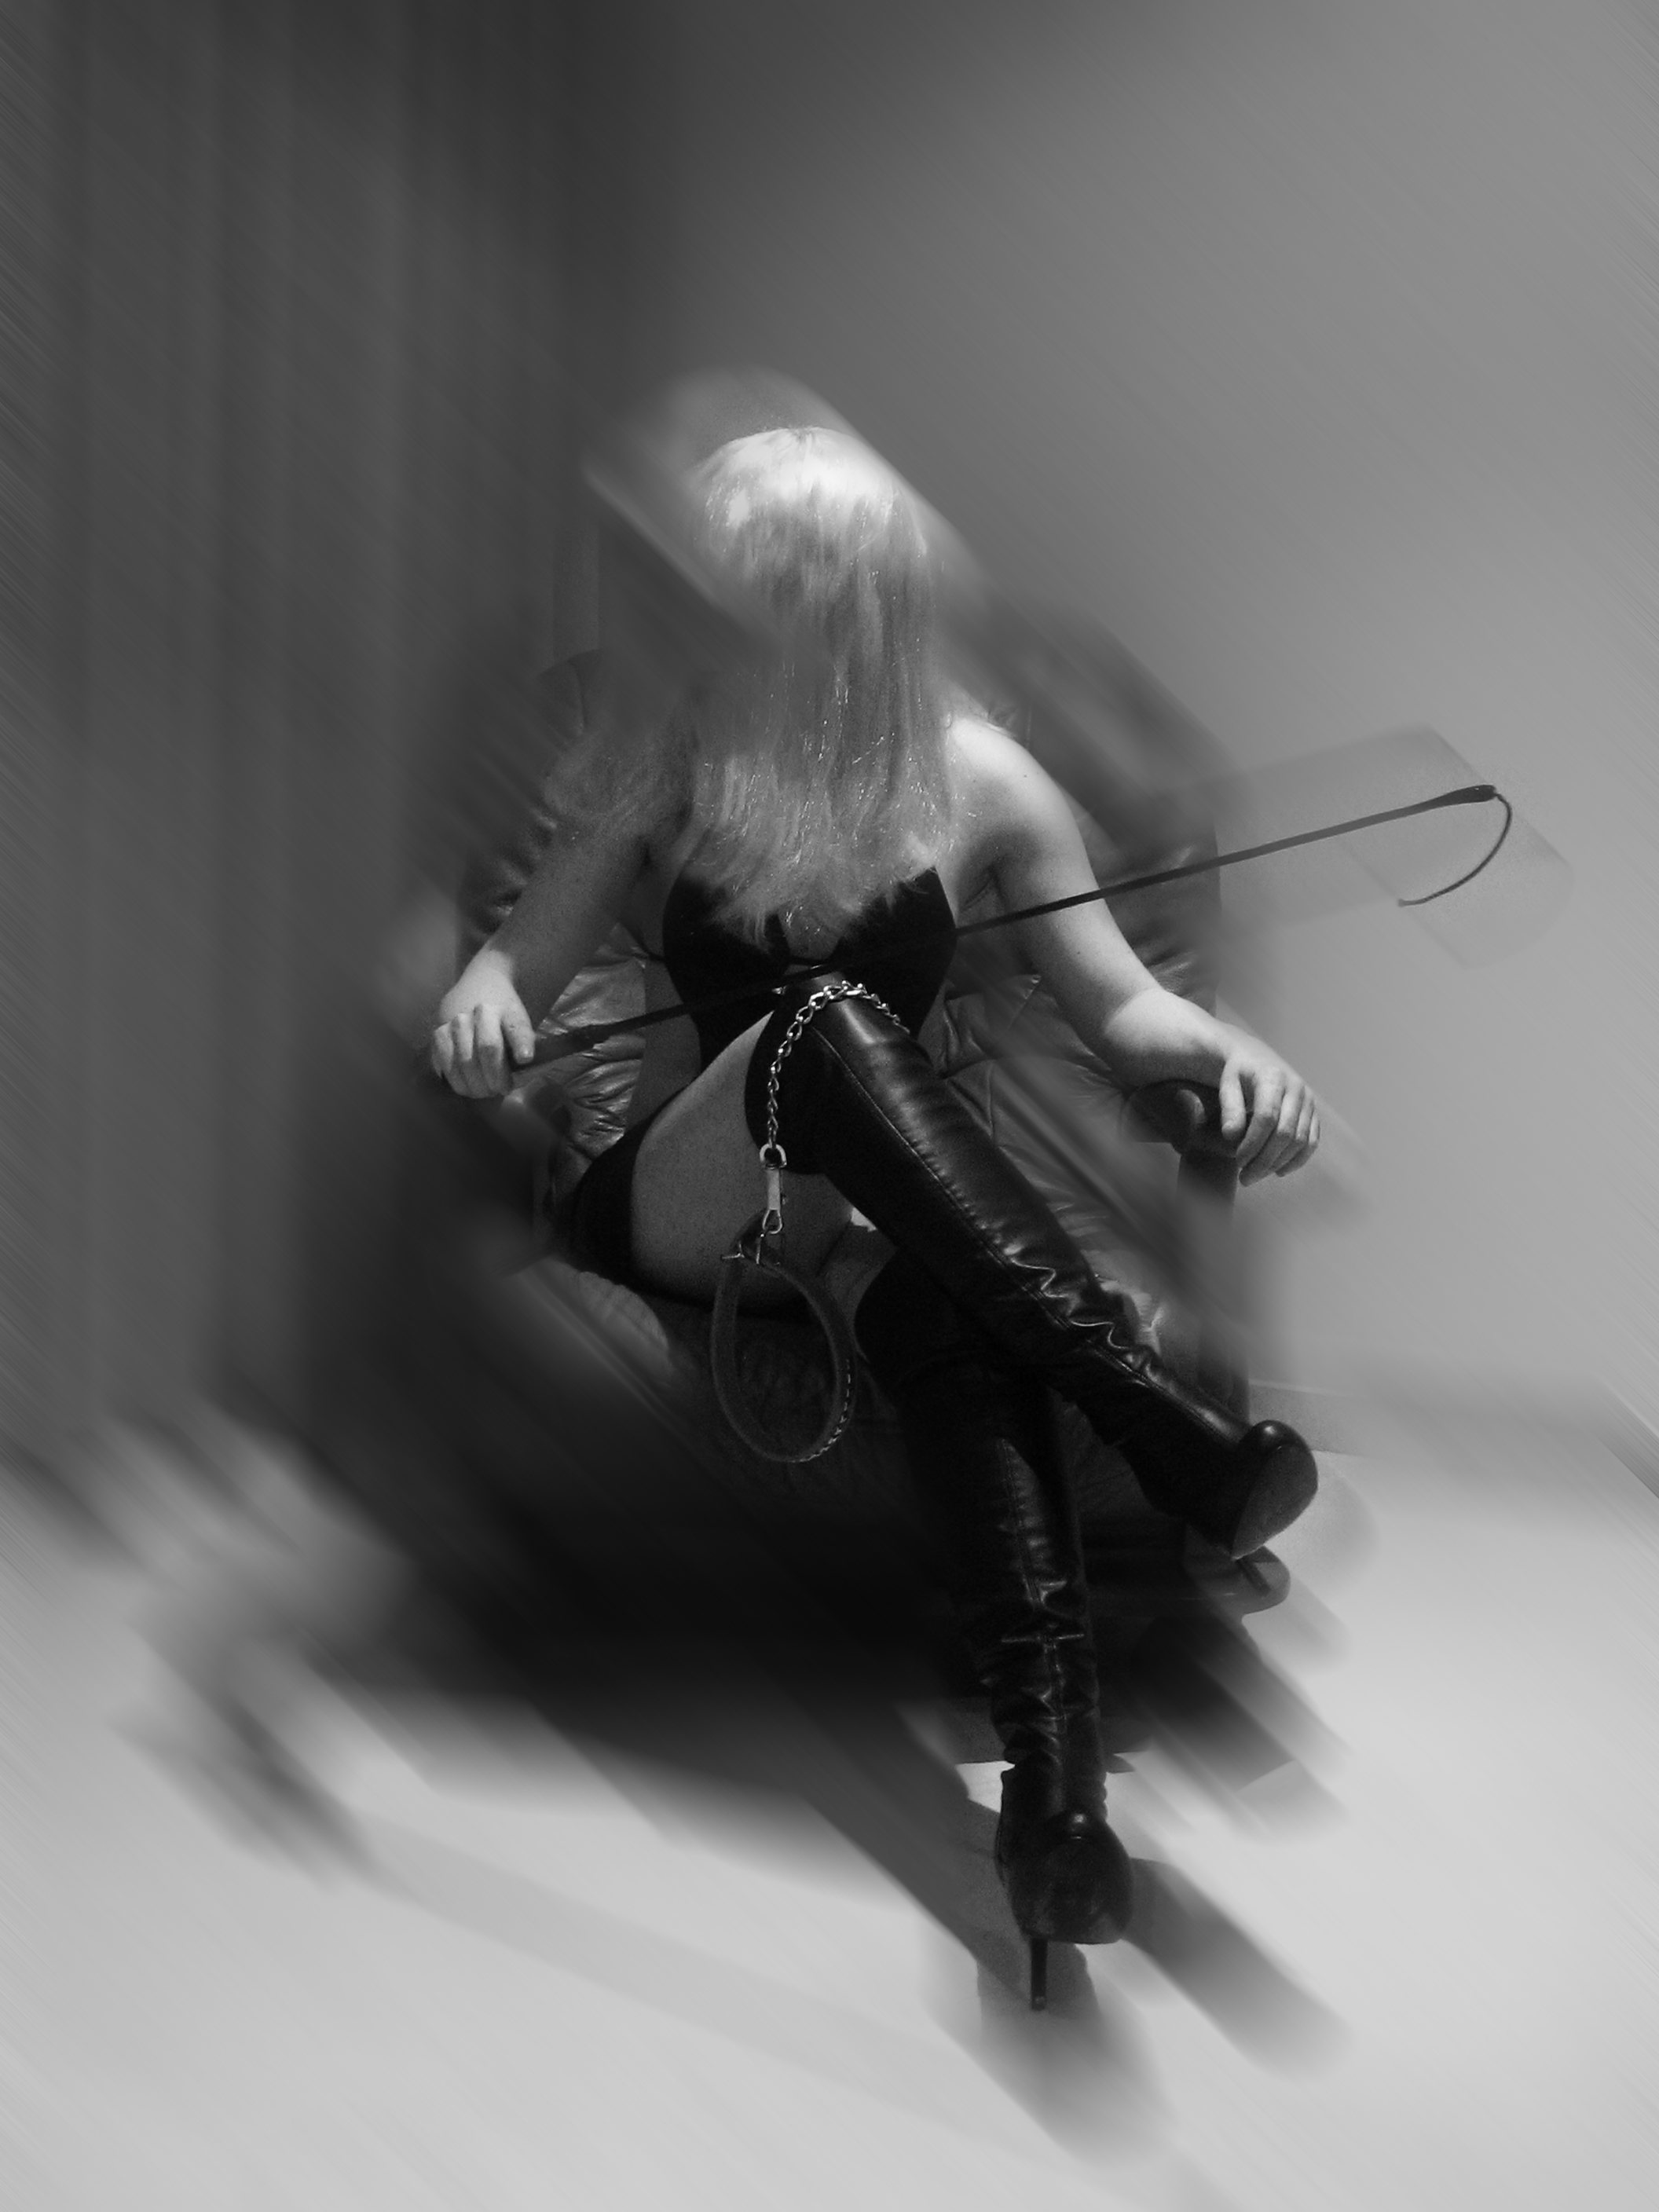
woman, white, black, black and white, monochrome, monochrome photography, joint, photography, hand, stock photography, action figure, style